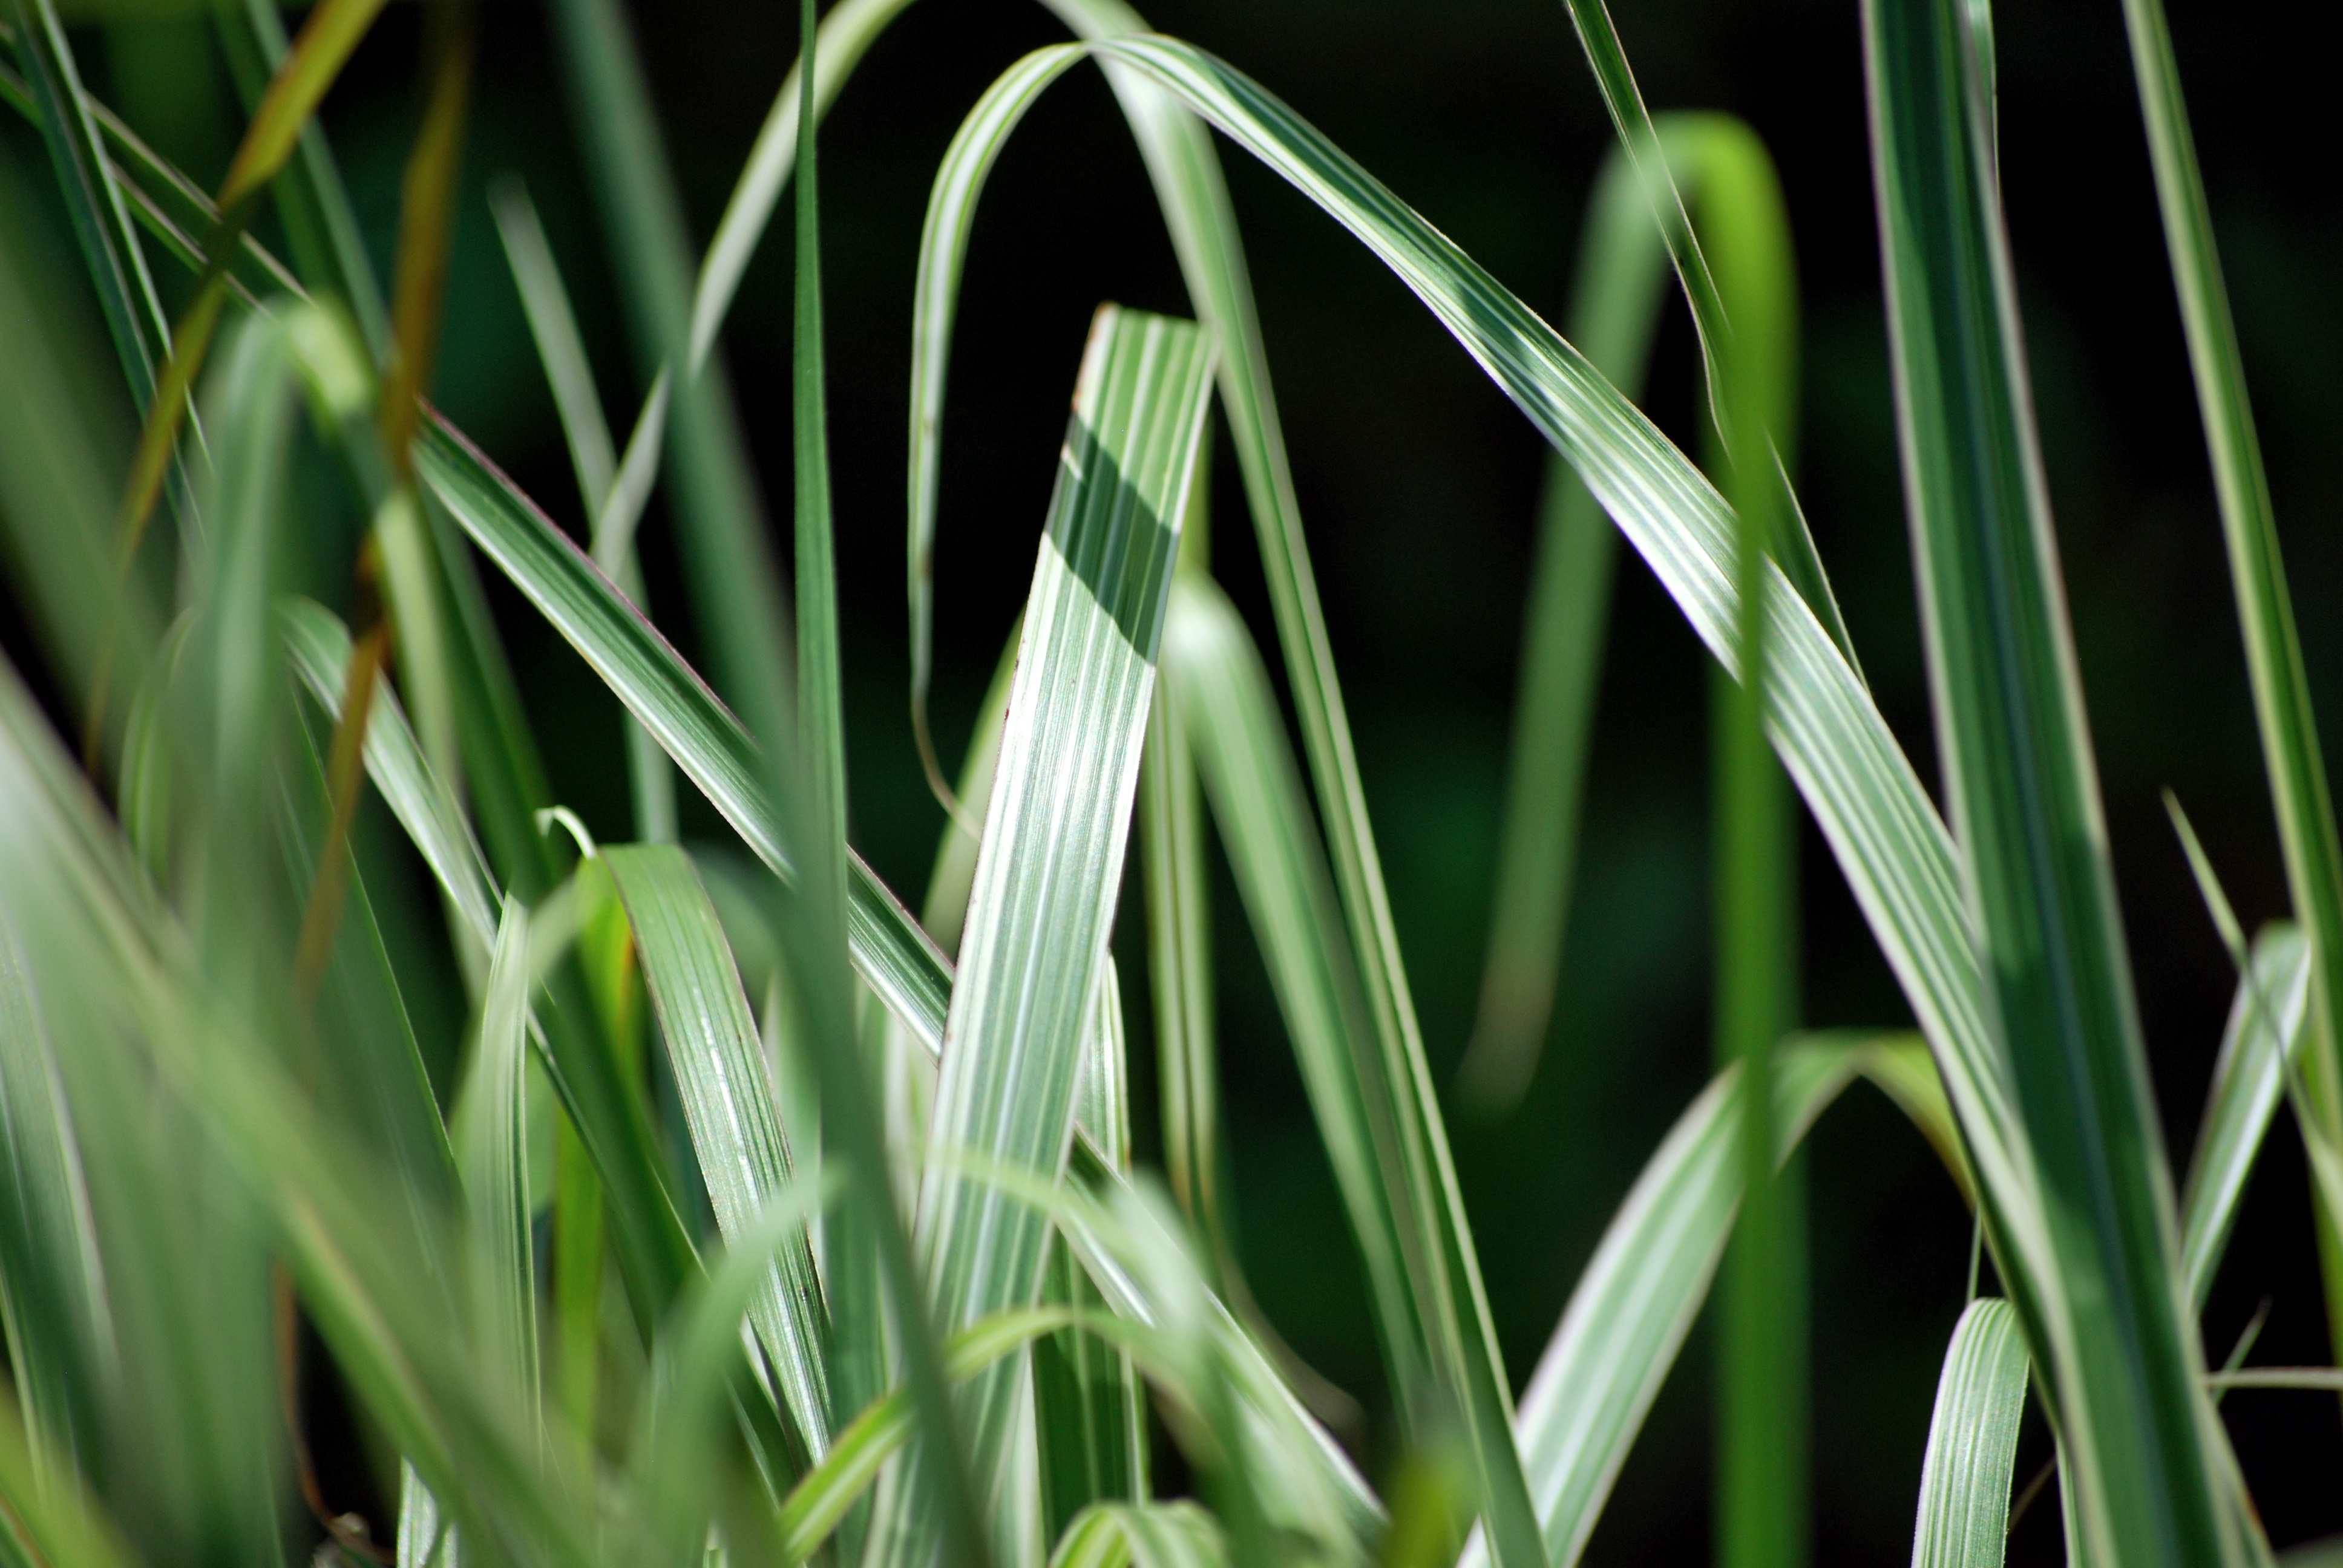
grass, plant, lawn, leaf, flower, green, flowering plant, grass family, plant stem, land plant